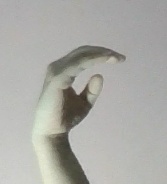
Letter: jeem